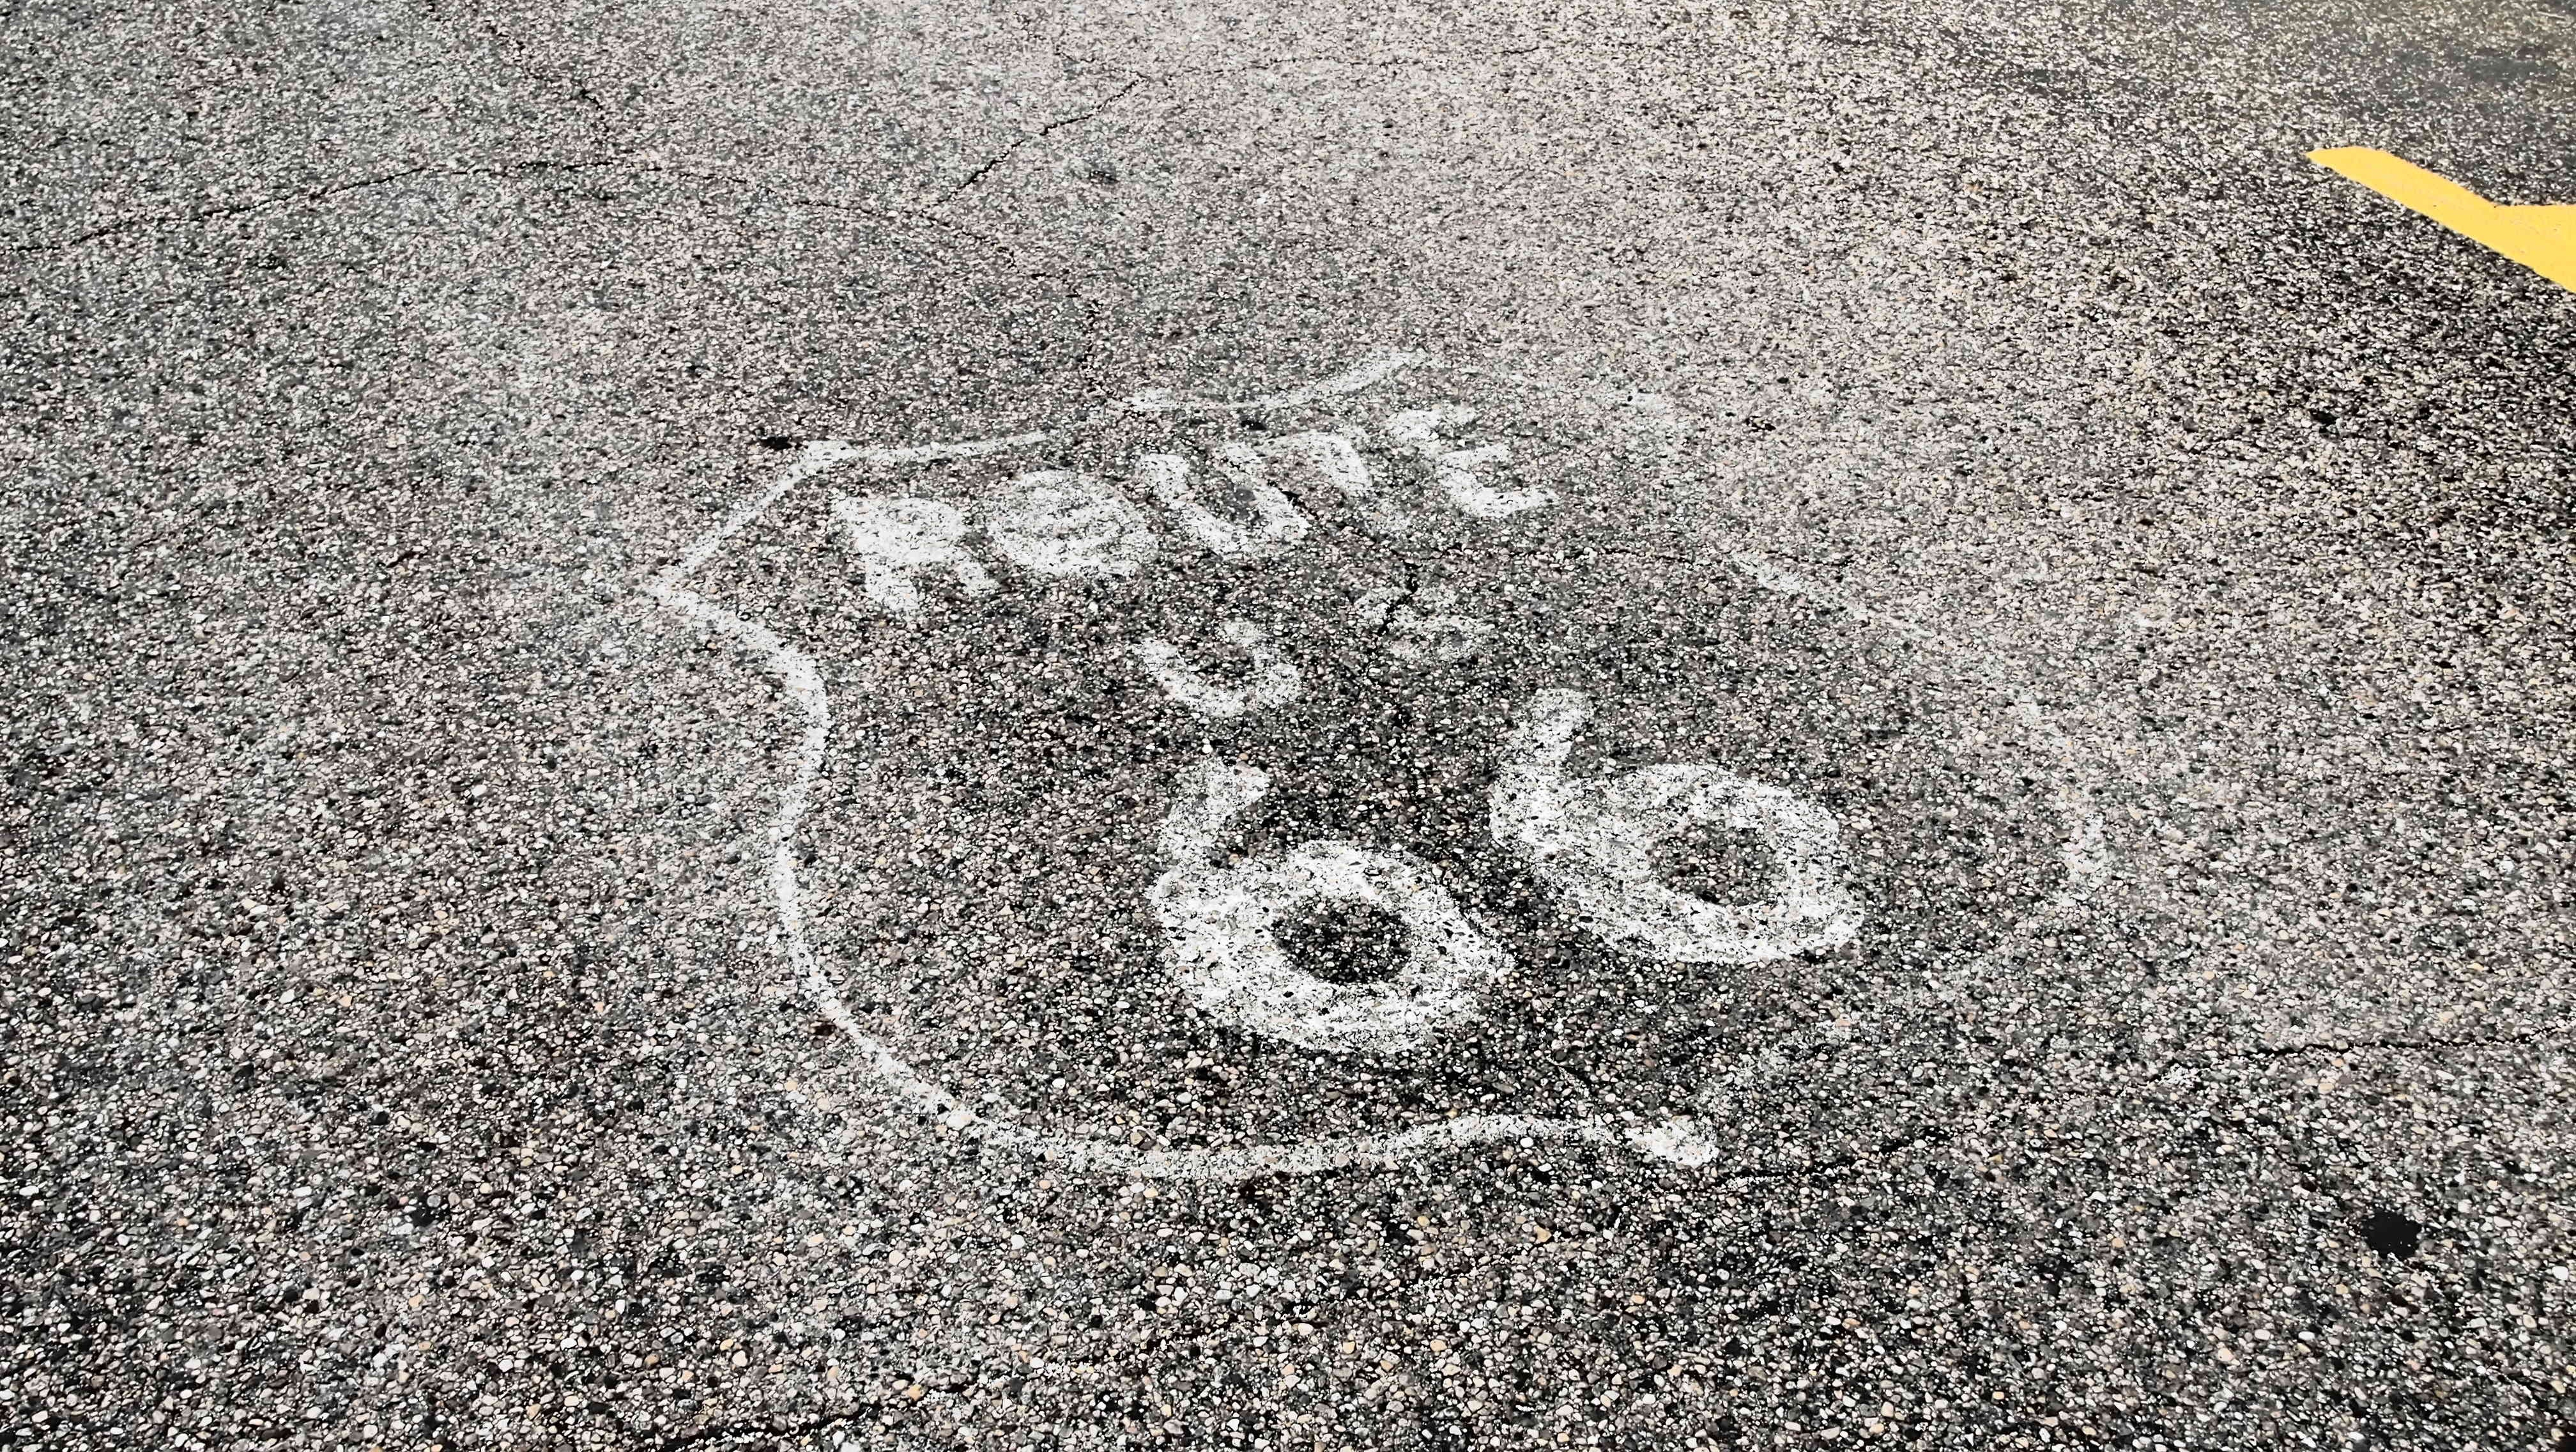
sand, road, vintage, sidewalk, floor, number, old, wall, asphalt, line, soil, decay, lane, circle, art, illinois, original, shape, flooring, road surface, route 66